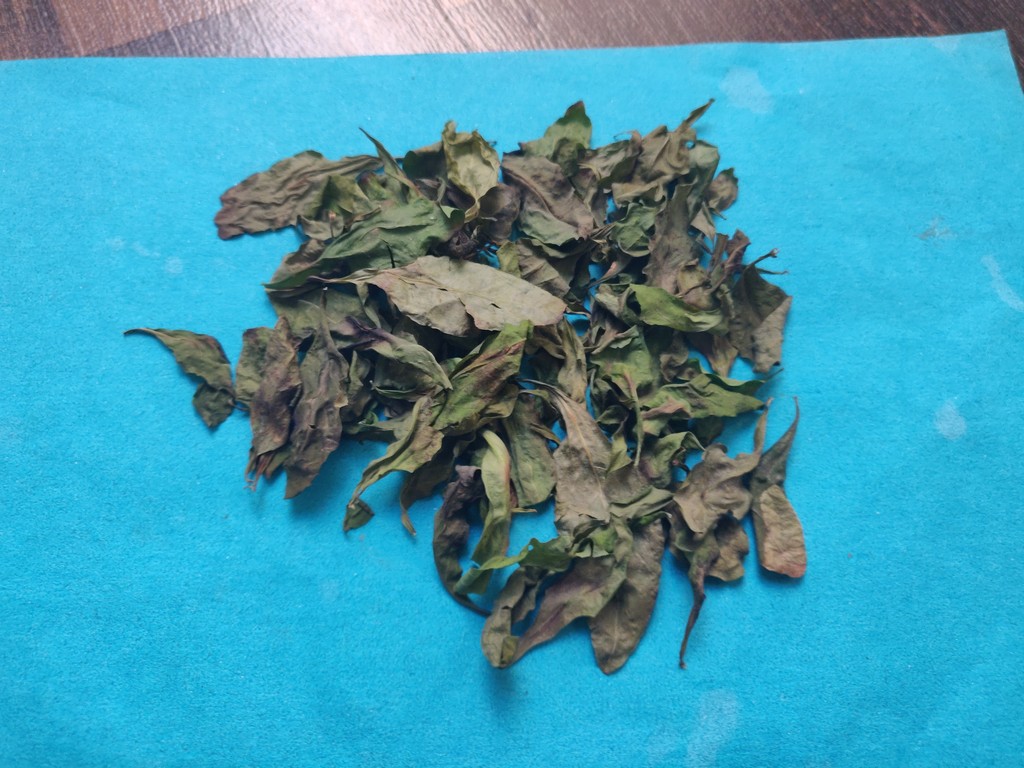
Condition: Dried
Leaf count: multiple
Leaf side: unknown